Advocates Library

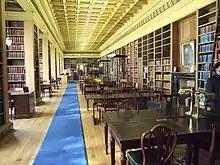
Interior of the Advocates Library

The Advocates Library, founded in 1682, is the law library of the Faculty of Advocates, in Edinburgh. It served as the national deposit library of Scotland until 1925, at which time through an act of Parliament, the National Library of Scotland Act 1925 (15 & 16 Geo. 5. c. 73), the National Library of Scotland was created. All the non-legal collections were transferred to the National Library. Today, it alone of the Scottish libraries still holds the privilege of receiving a copy of every law book entered at Stationers' Hall.